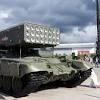
Label: TOS-1